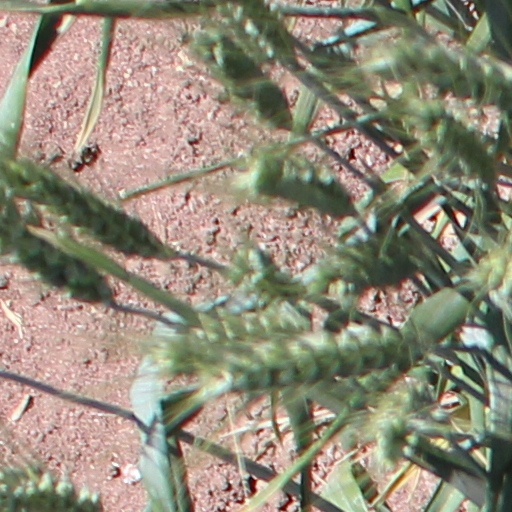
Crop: wheat